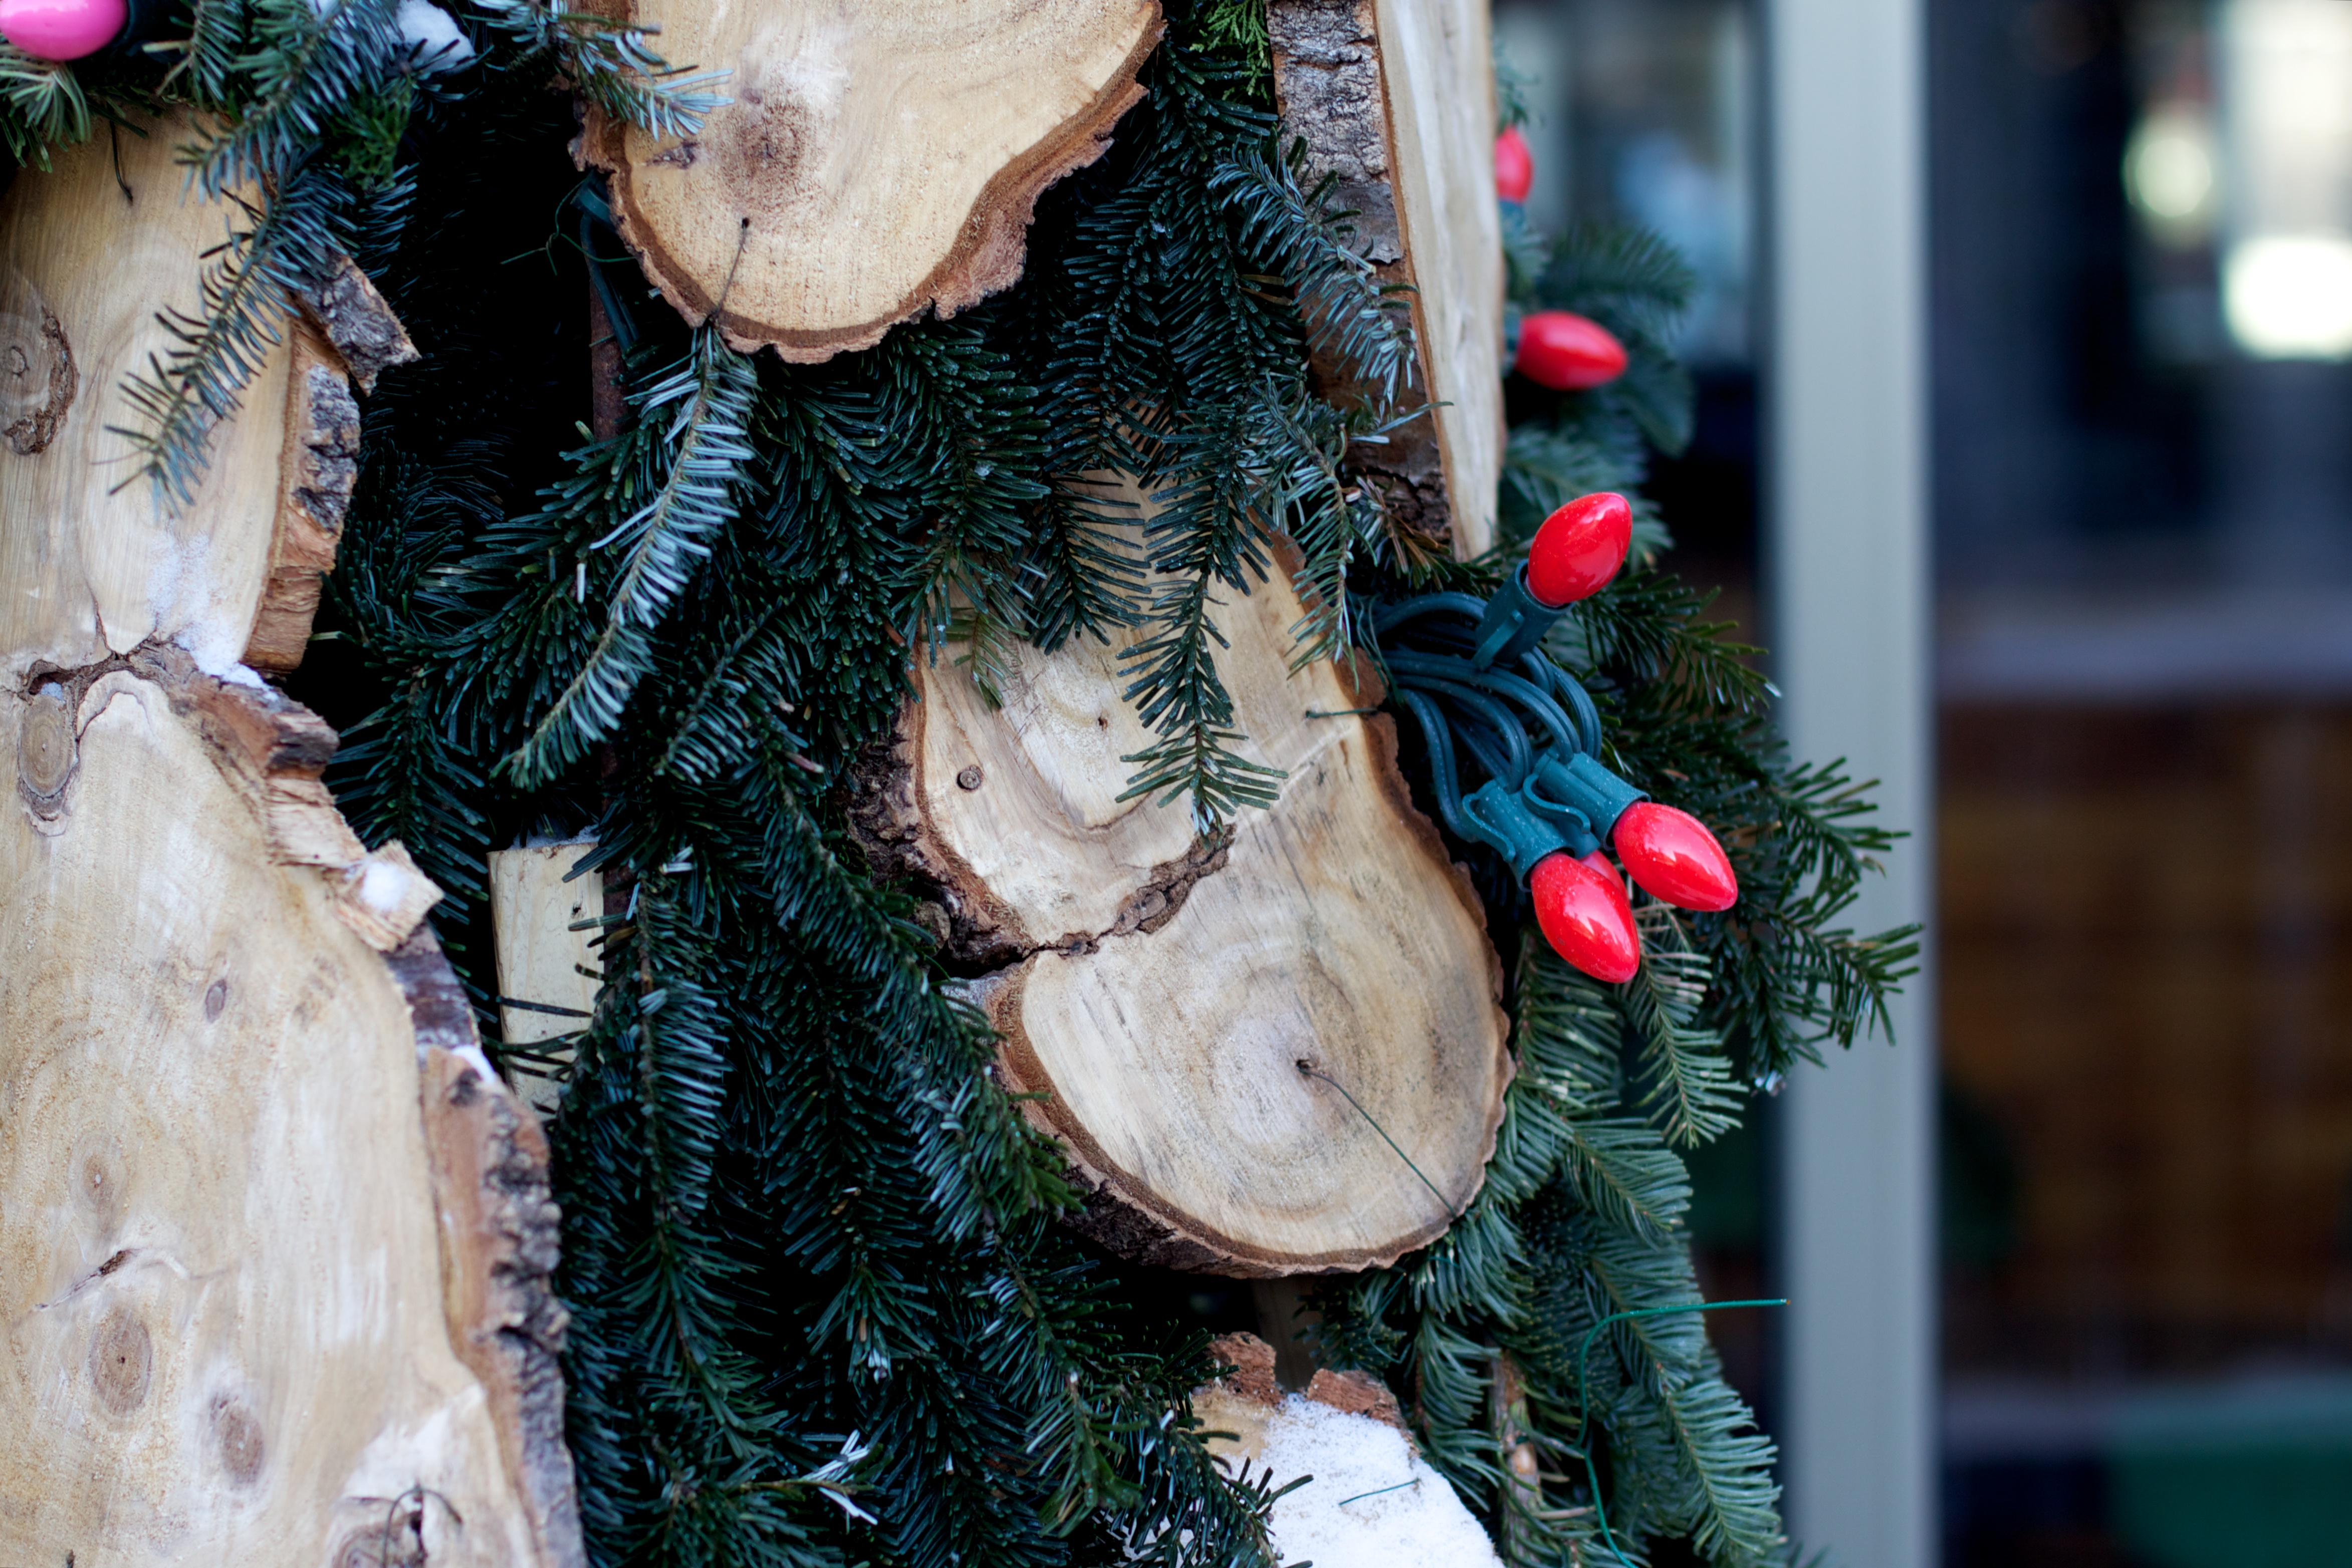
people, monument, statue, carnival, festival, dress, tradition